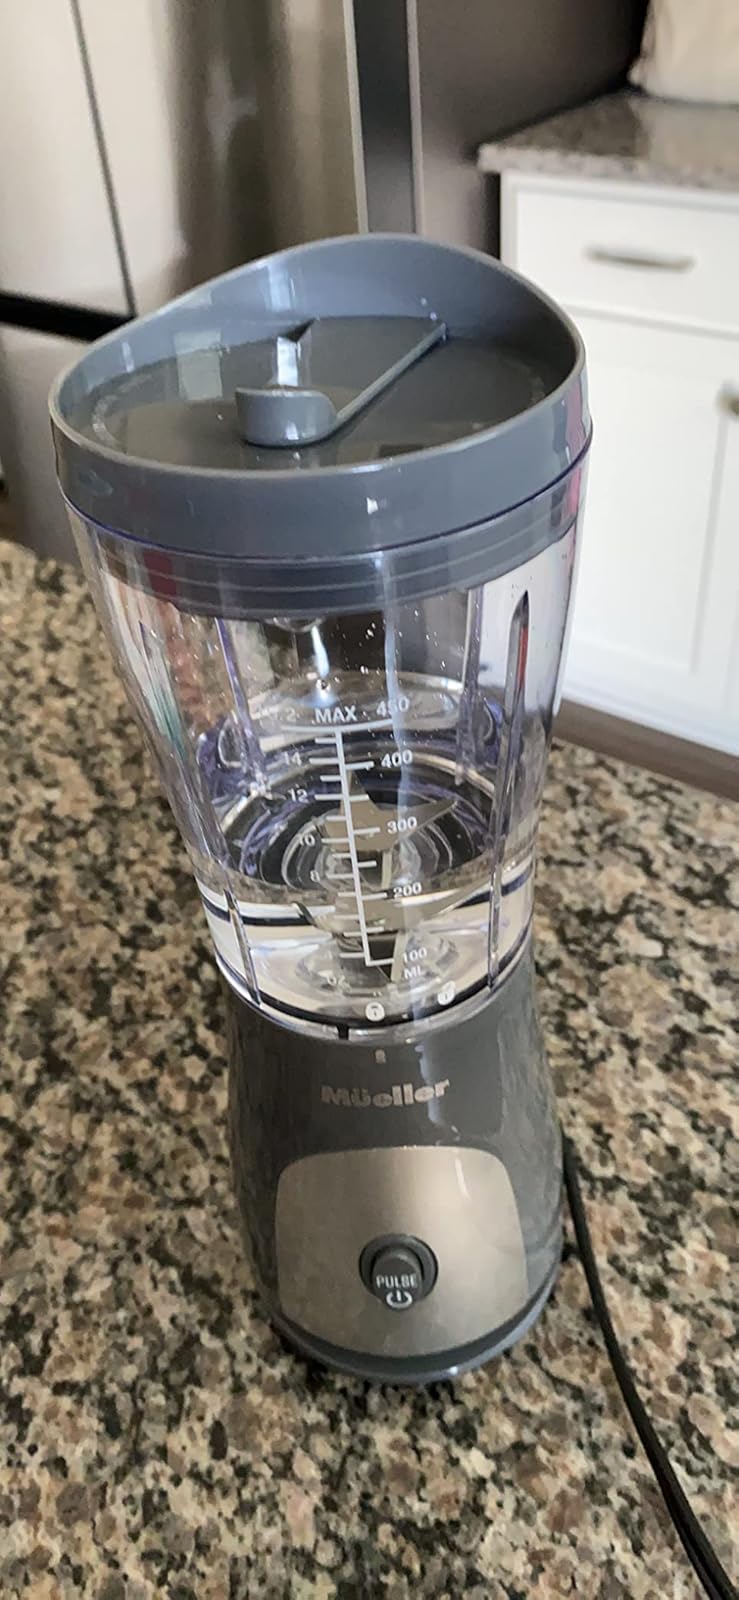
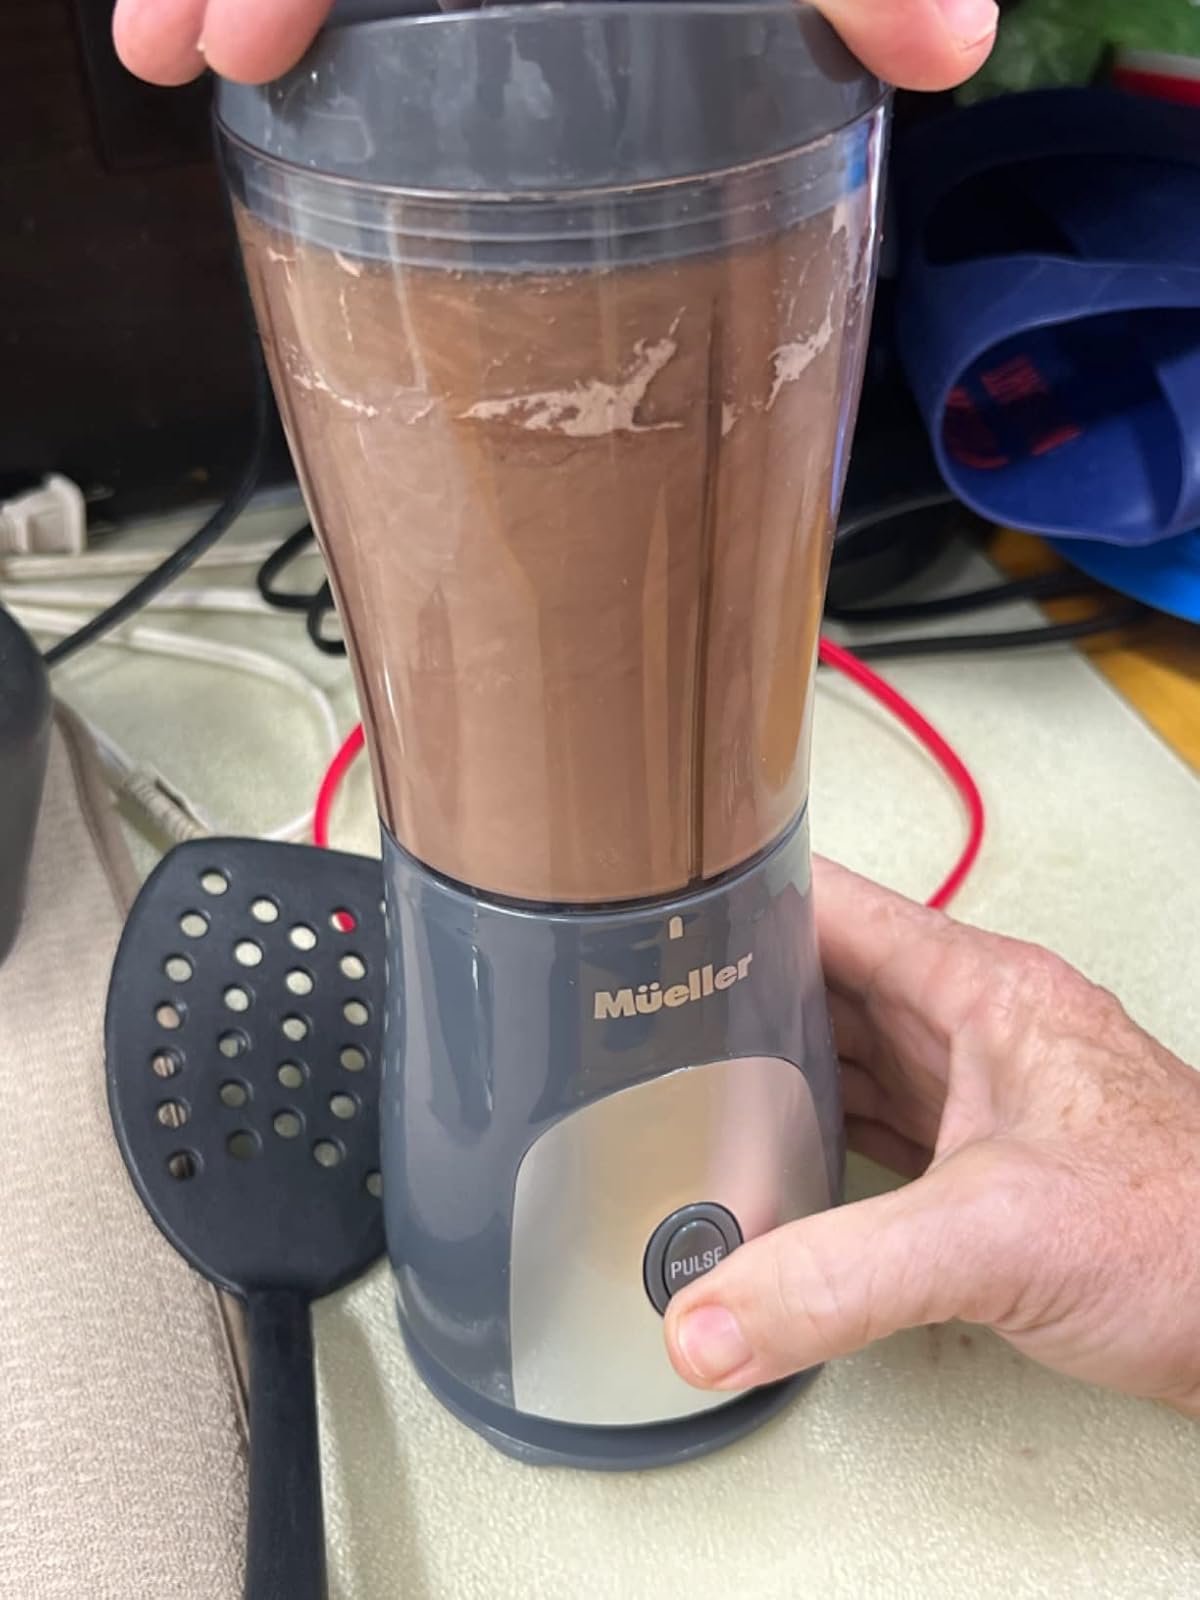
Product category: items_blender
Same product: yes